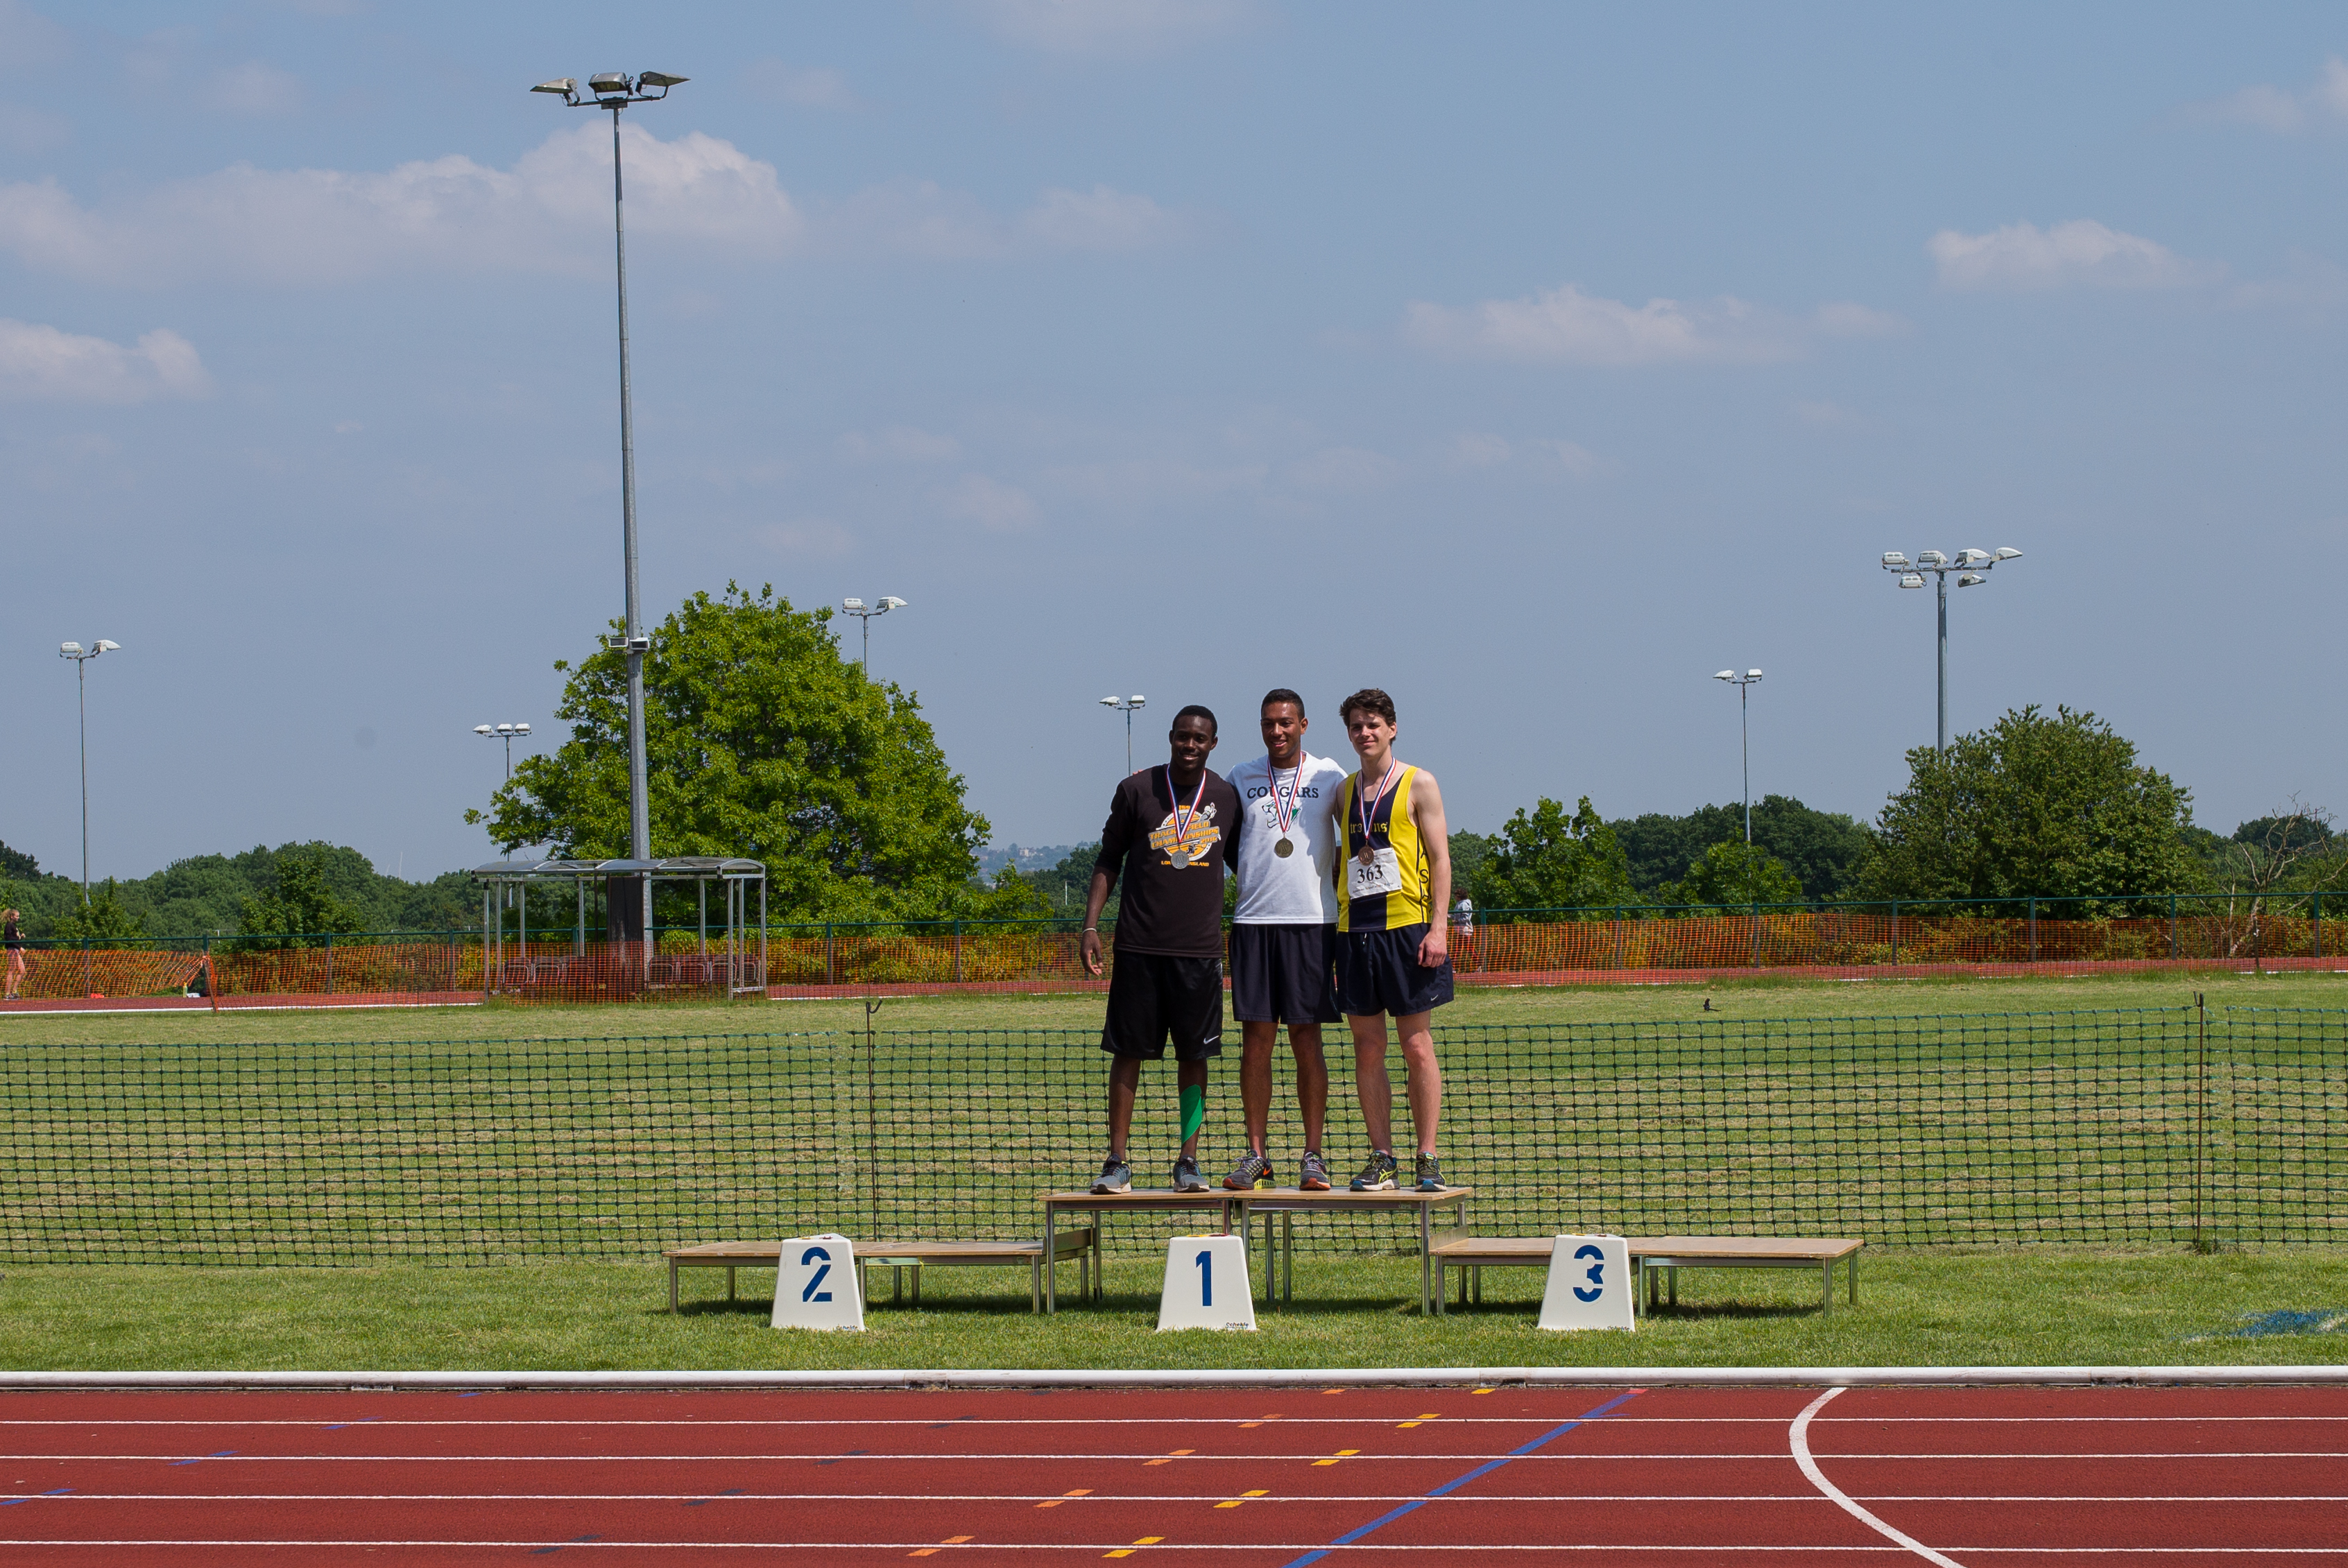
outdoor, track, field, running, jumping, europe, high, runner, ash, stadium, england, 2016, race, competition, london, hague, international, girls, m, american, team, sports, boys, racing, 50, school, championship, junior, leica, 240, summilux, varsity, athlete, athletics, athletes, meet, isst, hillingdon, sprint, human action, track and field athletics